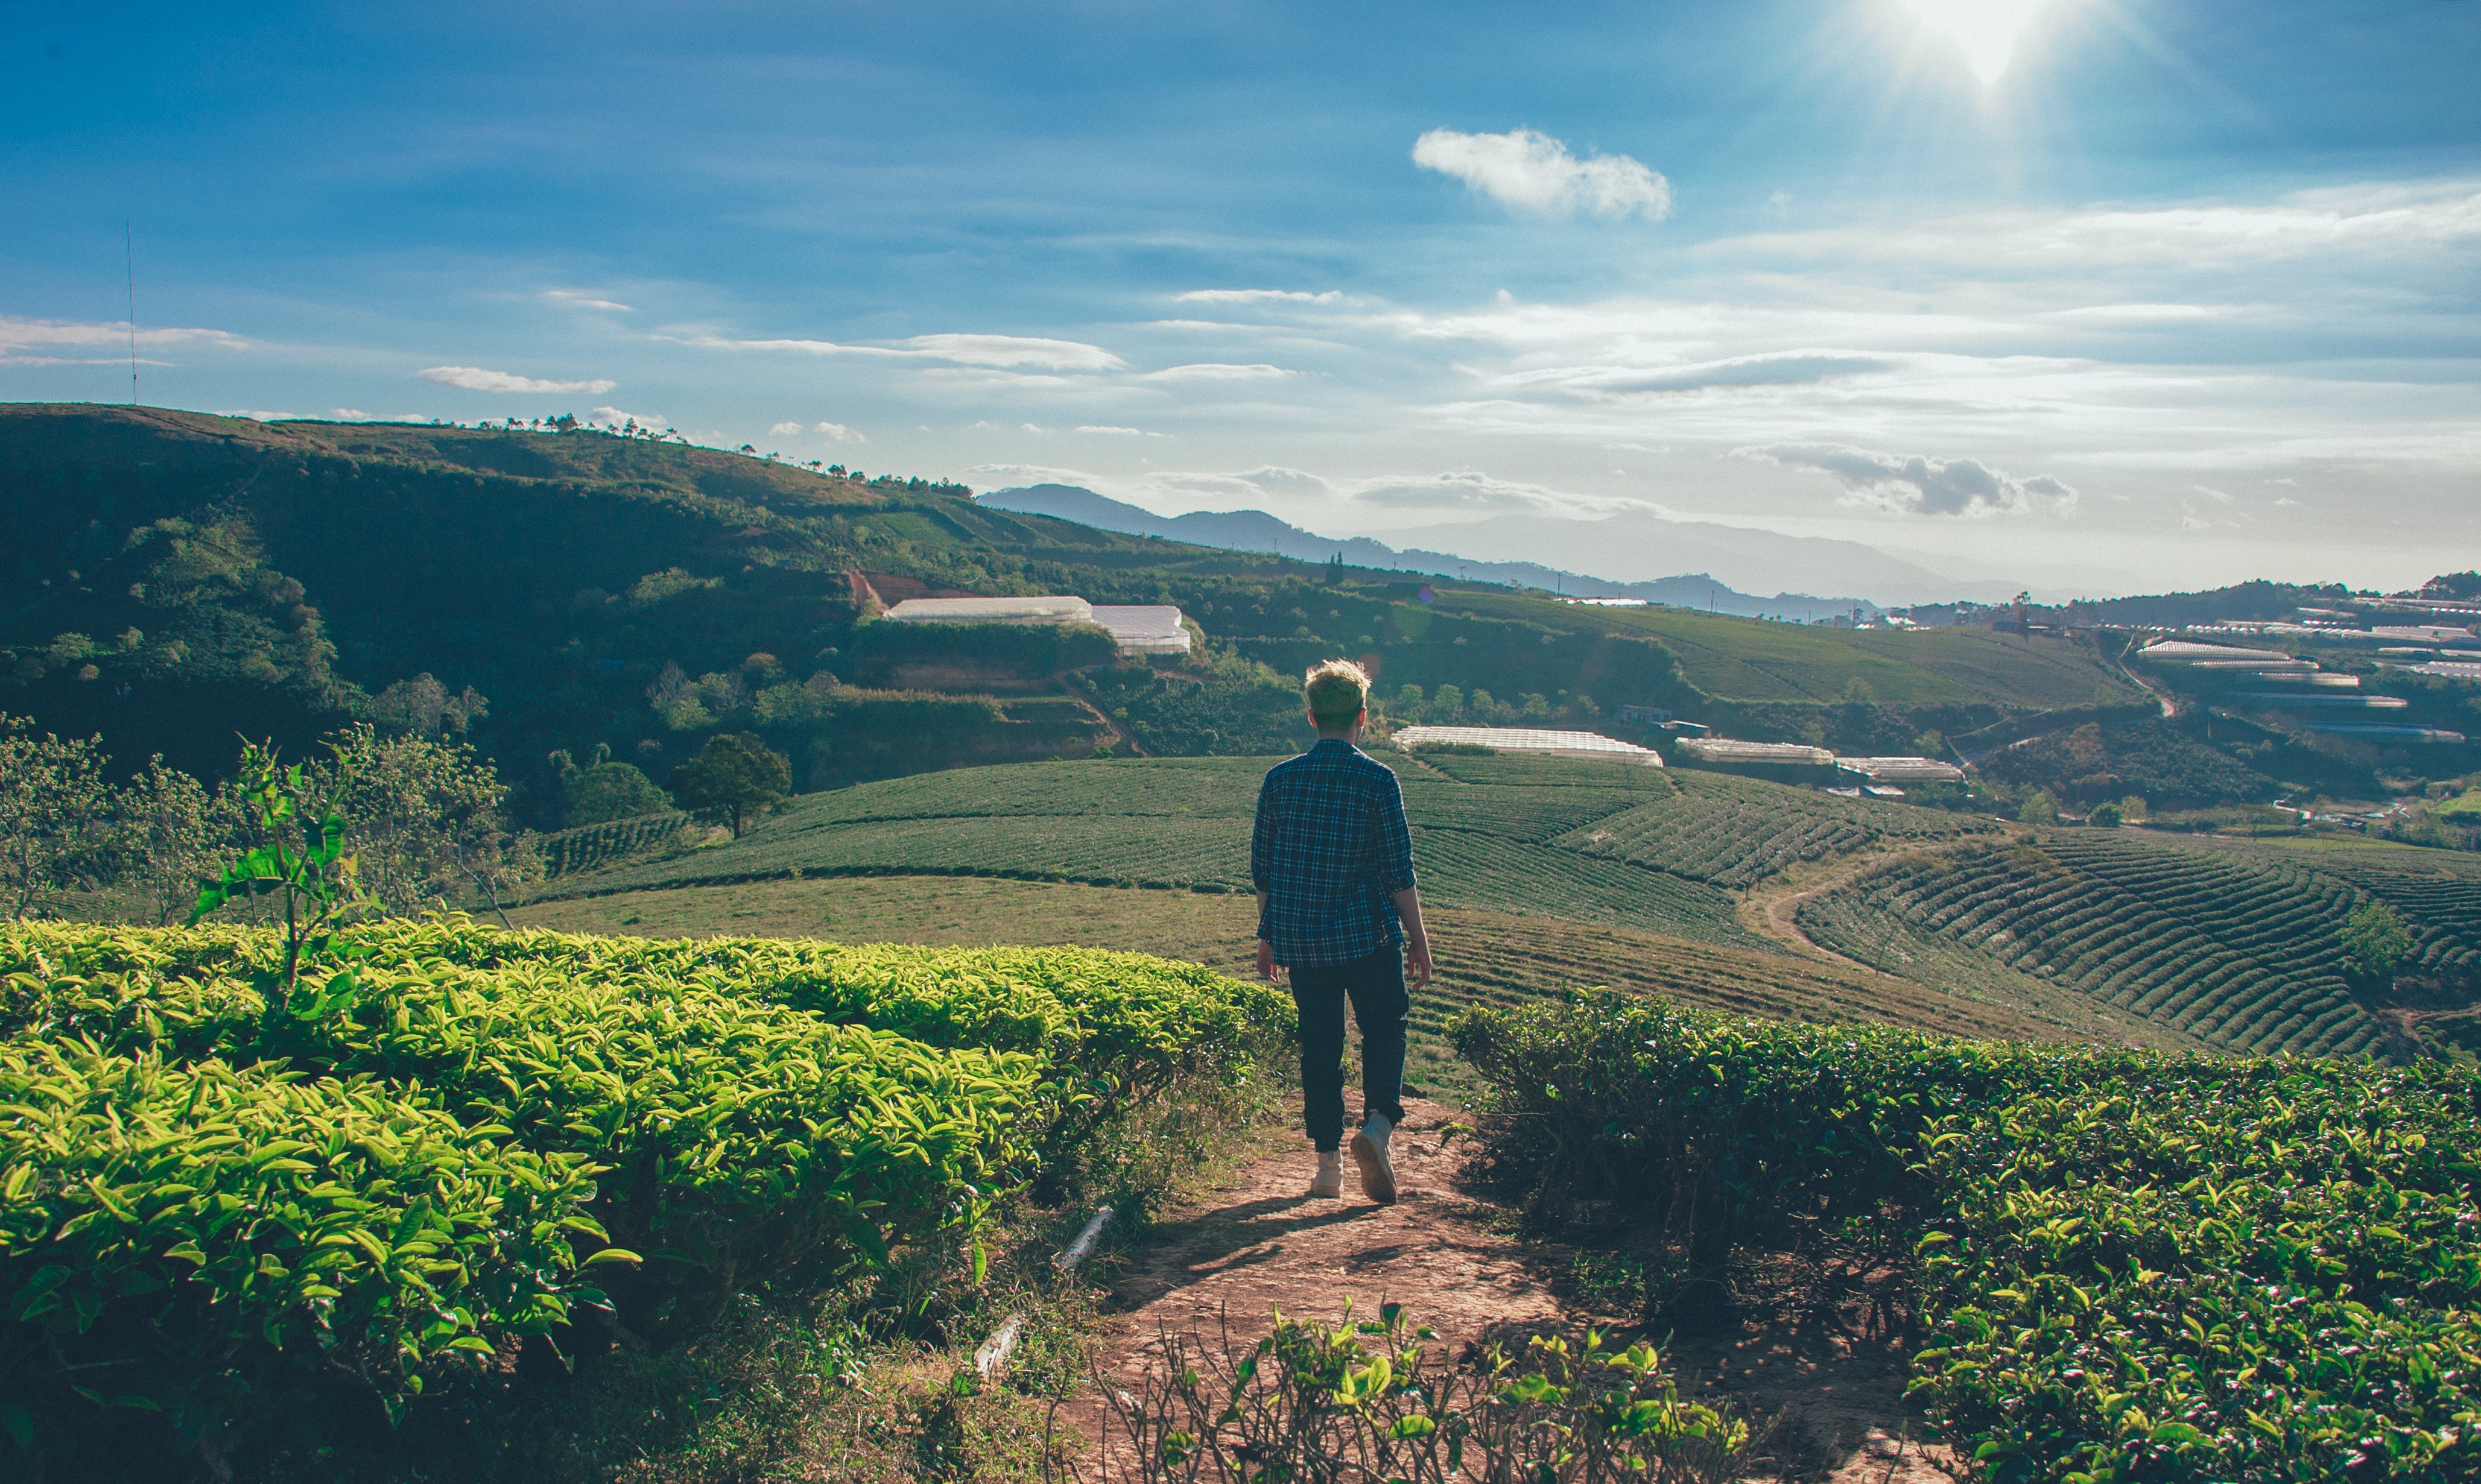
sky, cloud, hill, green, natural landscape, mountain, tree, highland, rural area, grass, hill station, sunlight, landscape, grassland, horizon, photography, field, plain, road, tourism, valley, meteorological phenomenon, agriculture, farm, ridge, plantation, meadow, terrain